Matti Oravisto

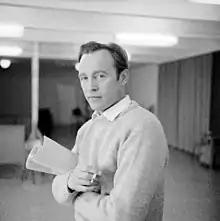
Matti Oravisto in 1965

Matti Kustavi Oravisto (23 October 1921 – 15 November 2001) was a Finnish actor who appeared in theatre, film and television.